Kate Linder

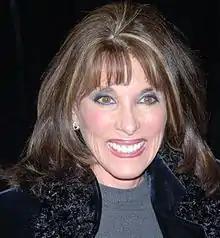
Linder at a fashion show in January 2008

Kate Linder (born November 2, 1947) is an American actress, best known for her role as Esther Valentine on "The Young and the Restless", which she has played since 1982. After appearing in the soap opera for more than 40 years, she is one of the longest serving actors on an American soap opera. Linder received a star on the Hollywood Walk of Fame in 2008, and was honored at The Hollywood Museum in 2022.